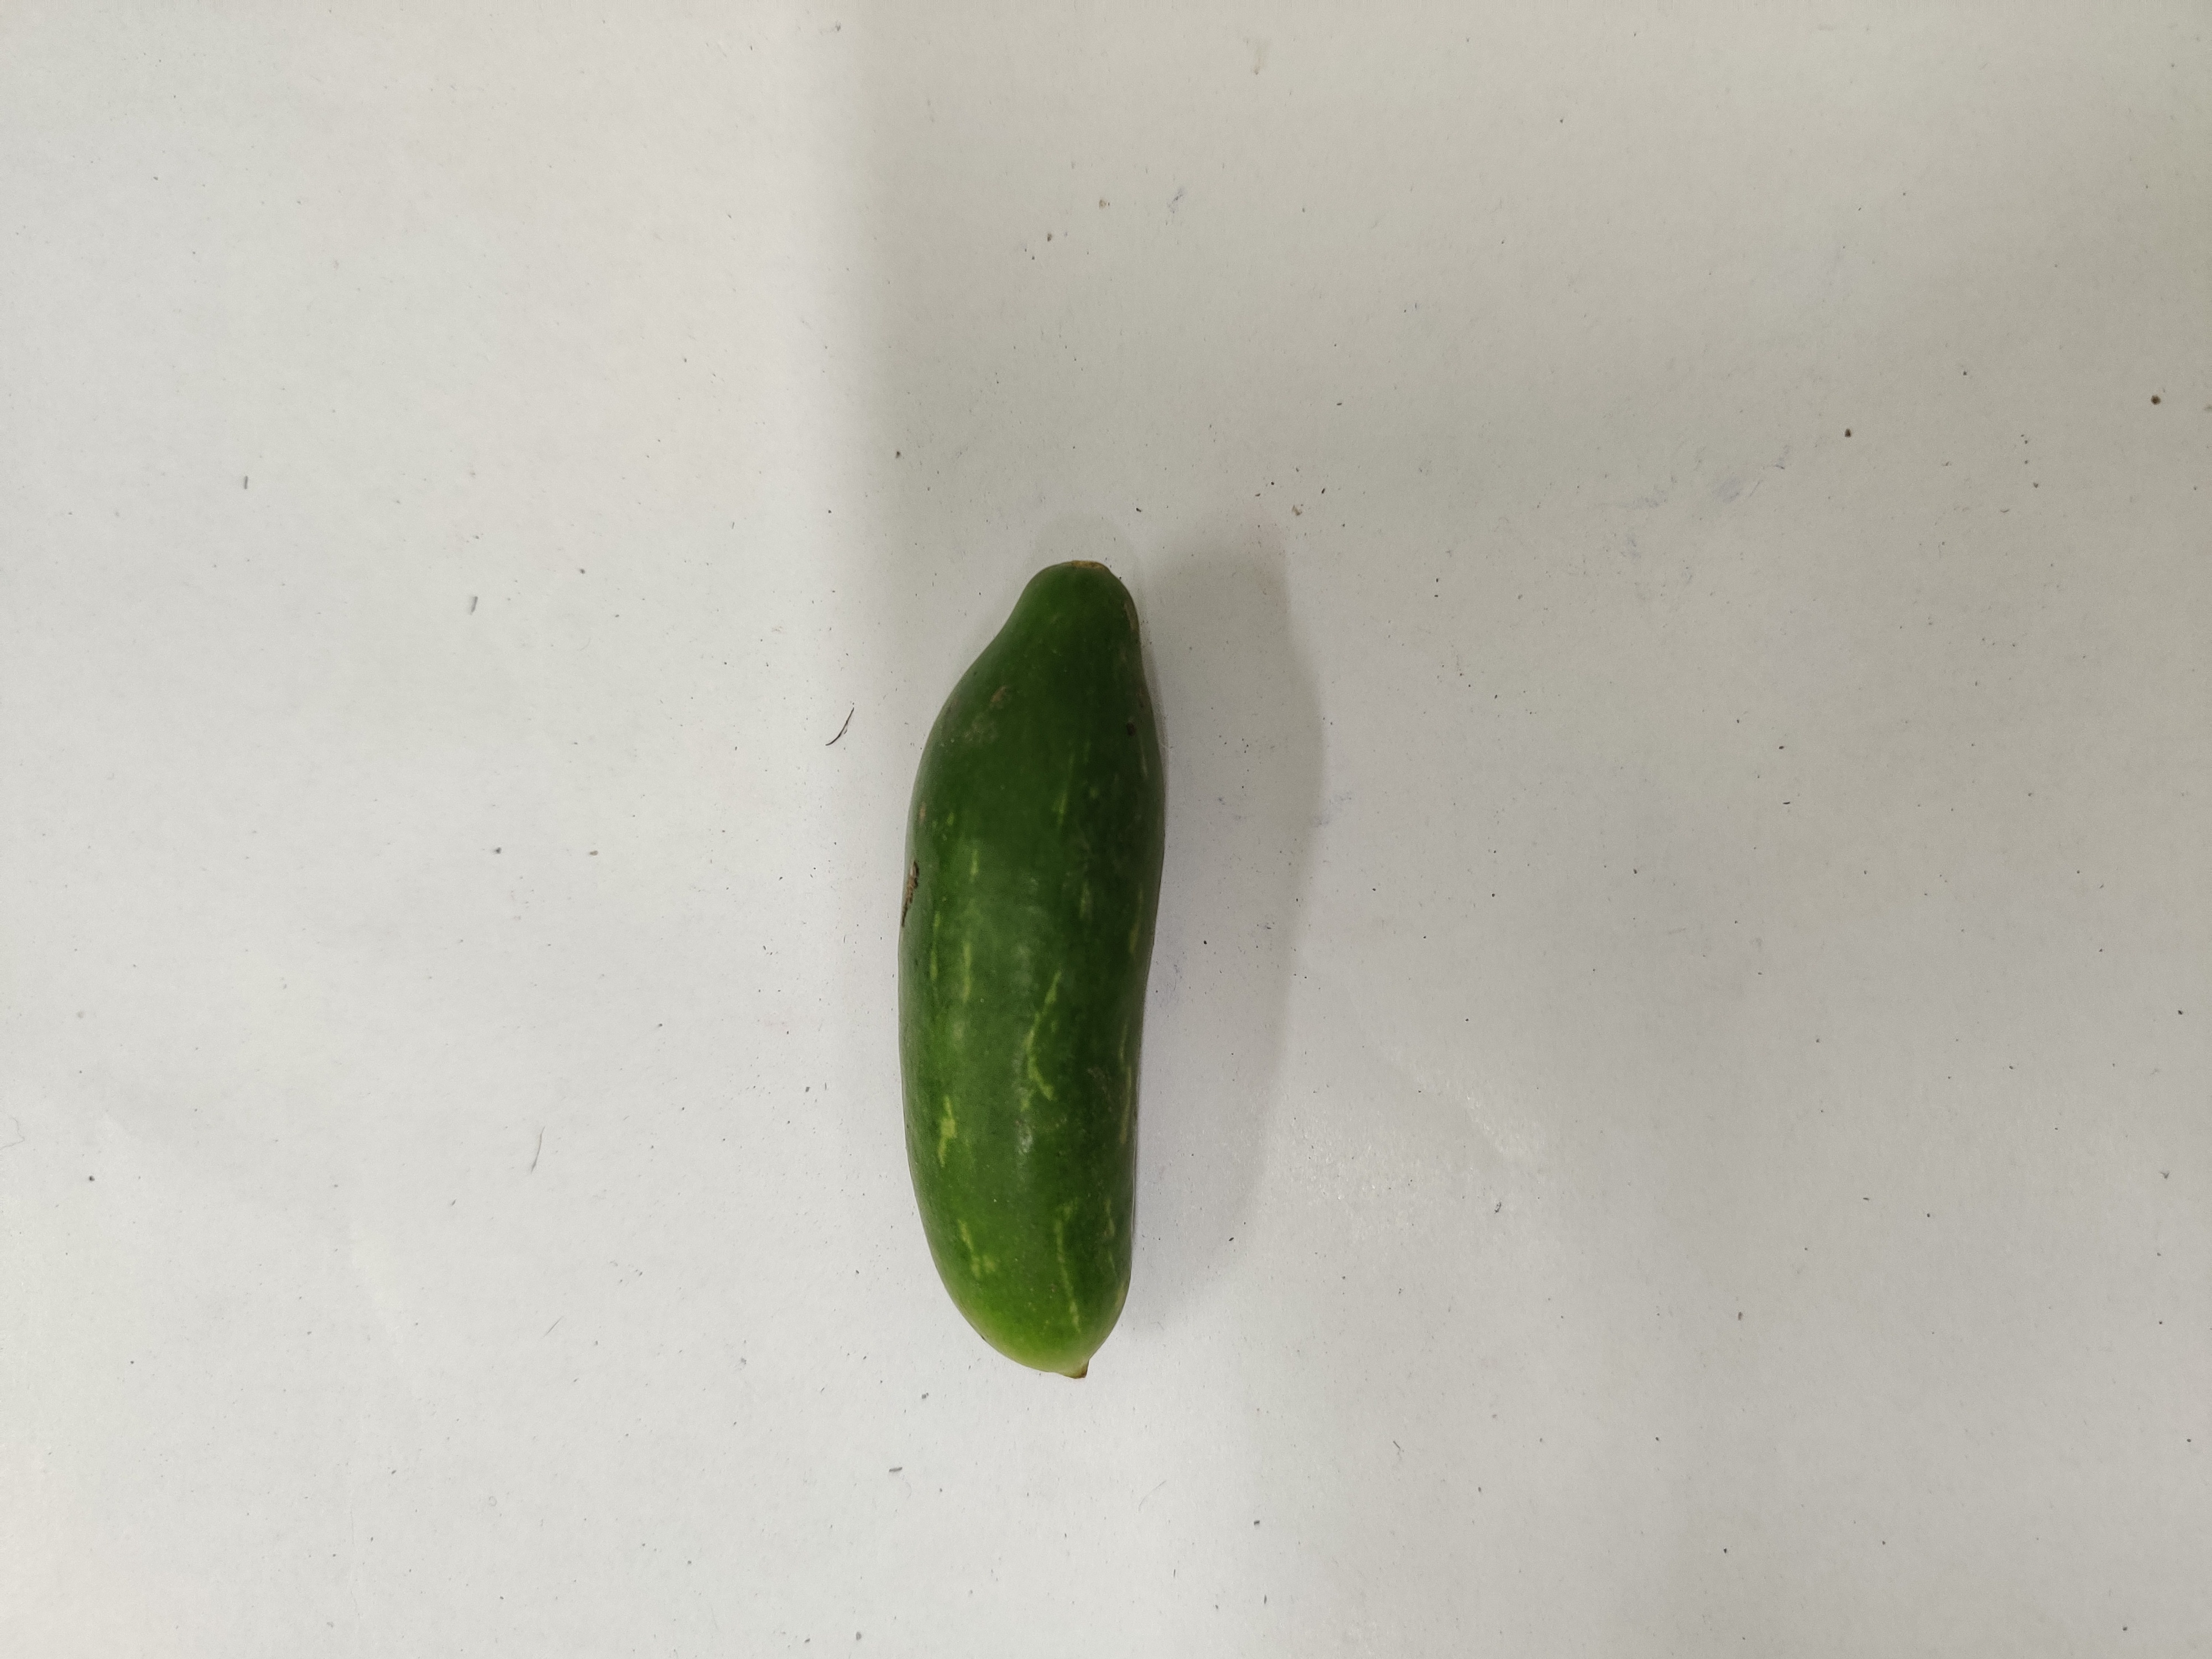
Crop: Ivy Gourd
Condition: Fresh